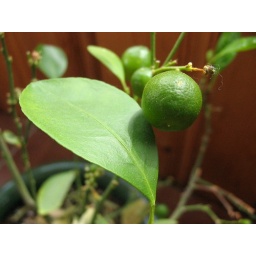
The orange bush in the sun room is starting to bear fruit again.